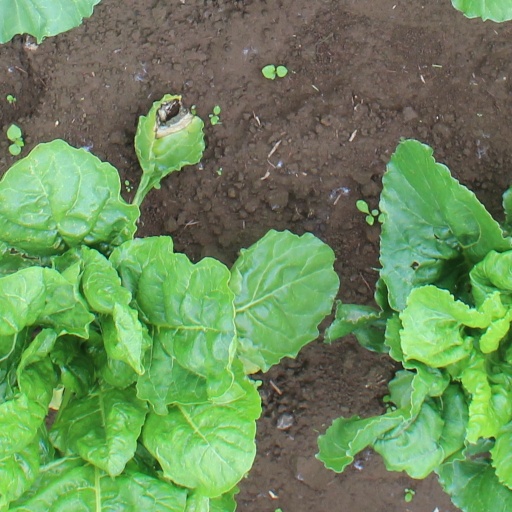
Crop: sugar beet